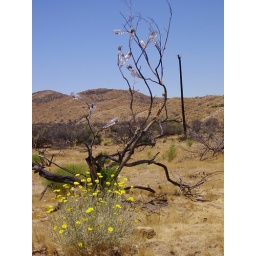
I found this tree about 50 miles away from the nearest town with corona bottles all over it!